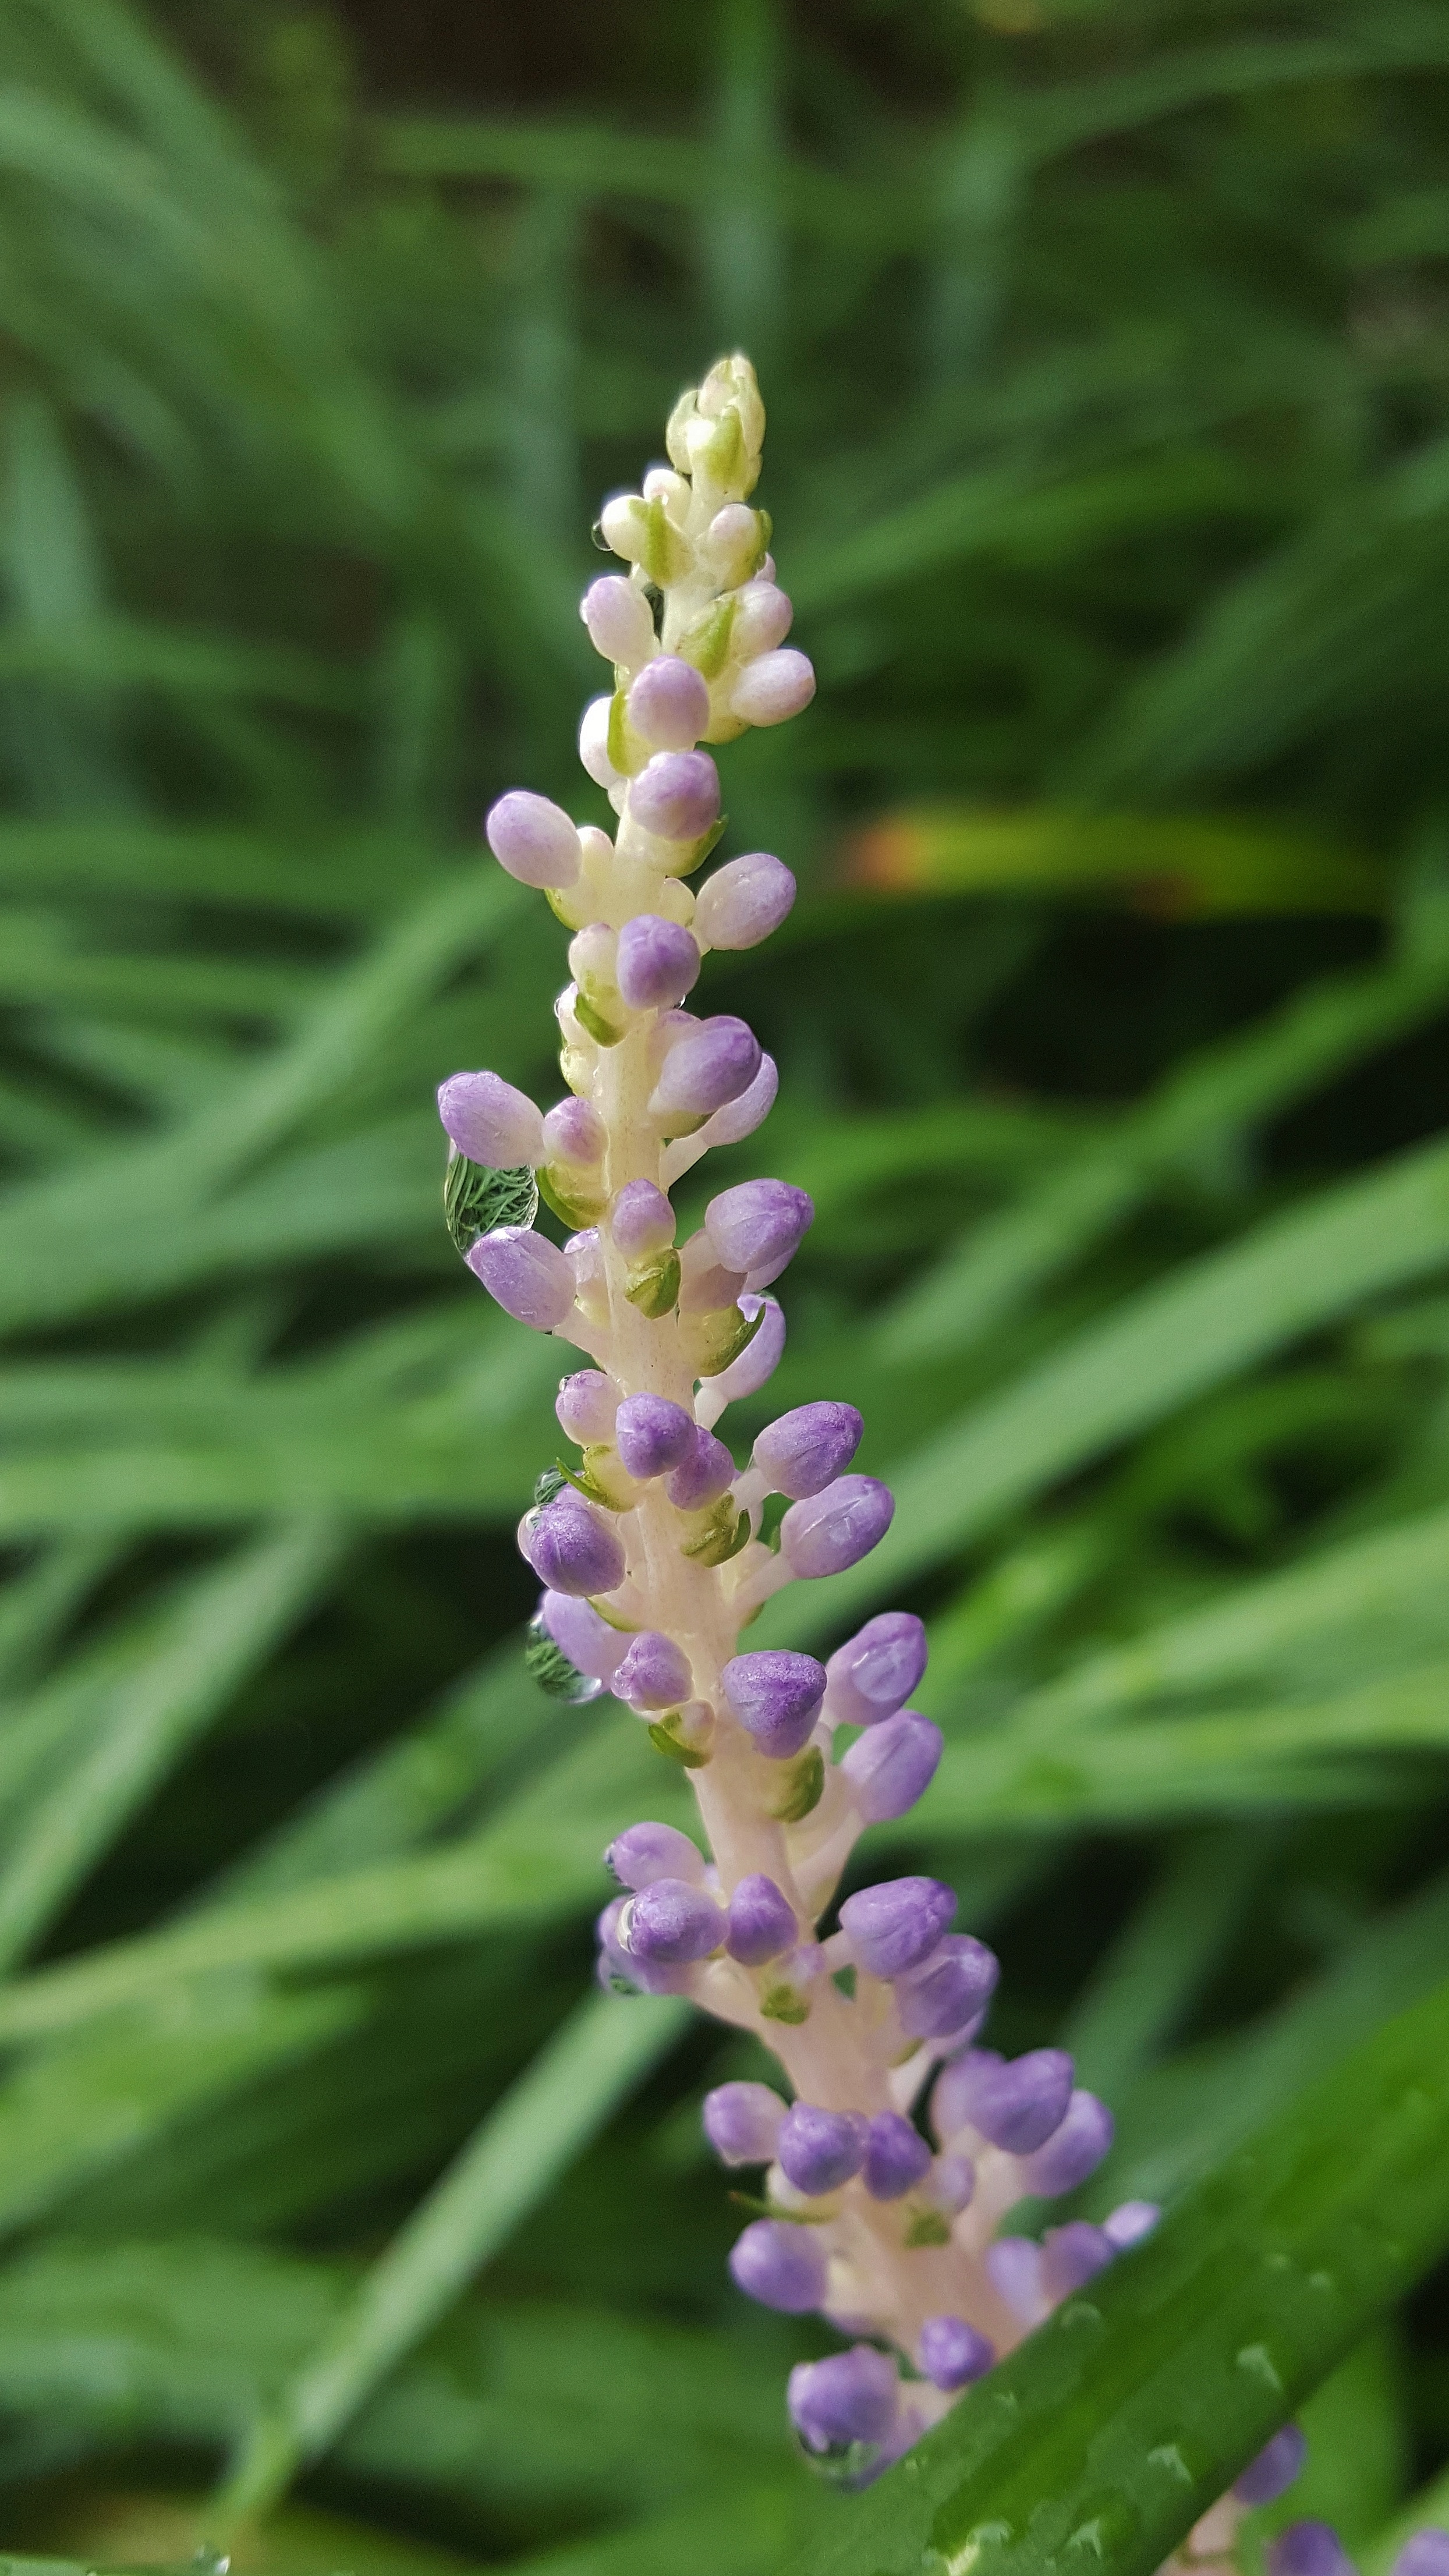
plant, rain, flower, wet, foliage, botany, garden, flora, lavender, plants, wildflower, flowers, purple flowers, raining, botanic, lupin, macro photography, ground cover, flowering plant, water droplets, lilyturf, liriope muscari, flower spikes, big blue lilyturf, big blue, land plant, english lavender